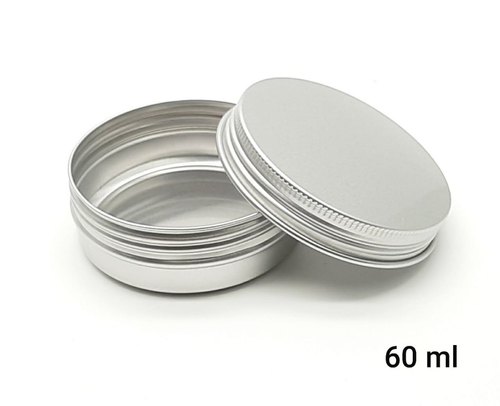
Label: metal